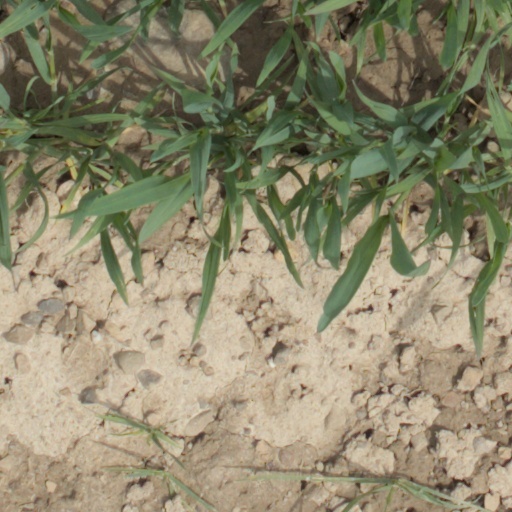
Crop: wheat